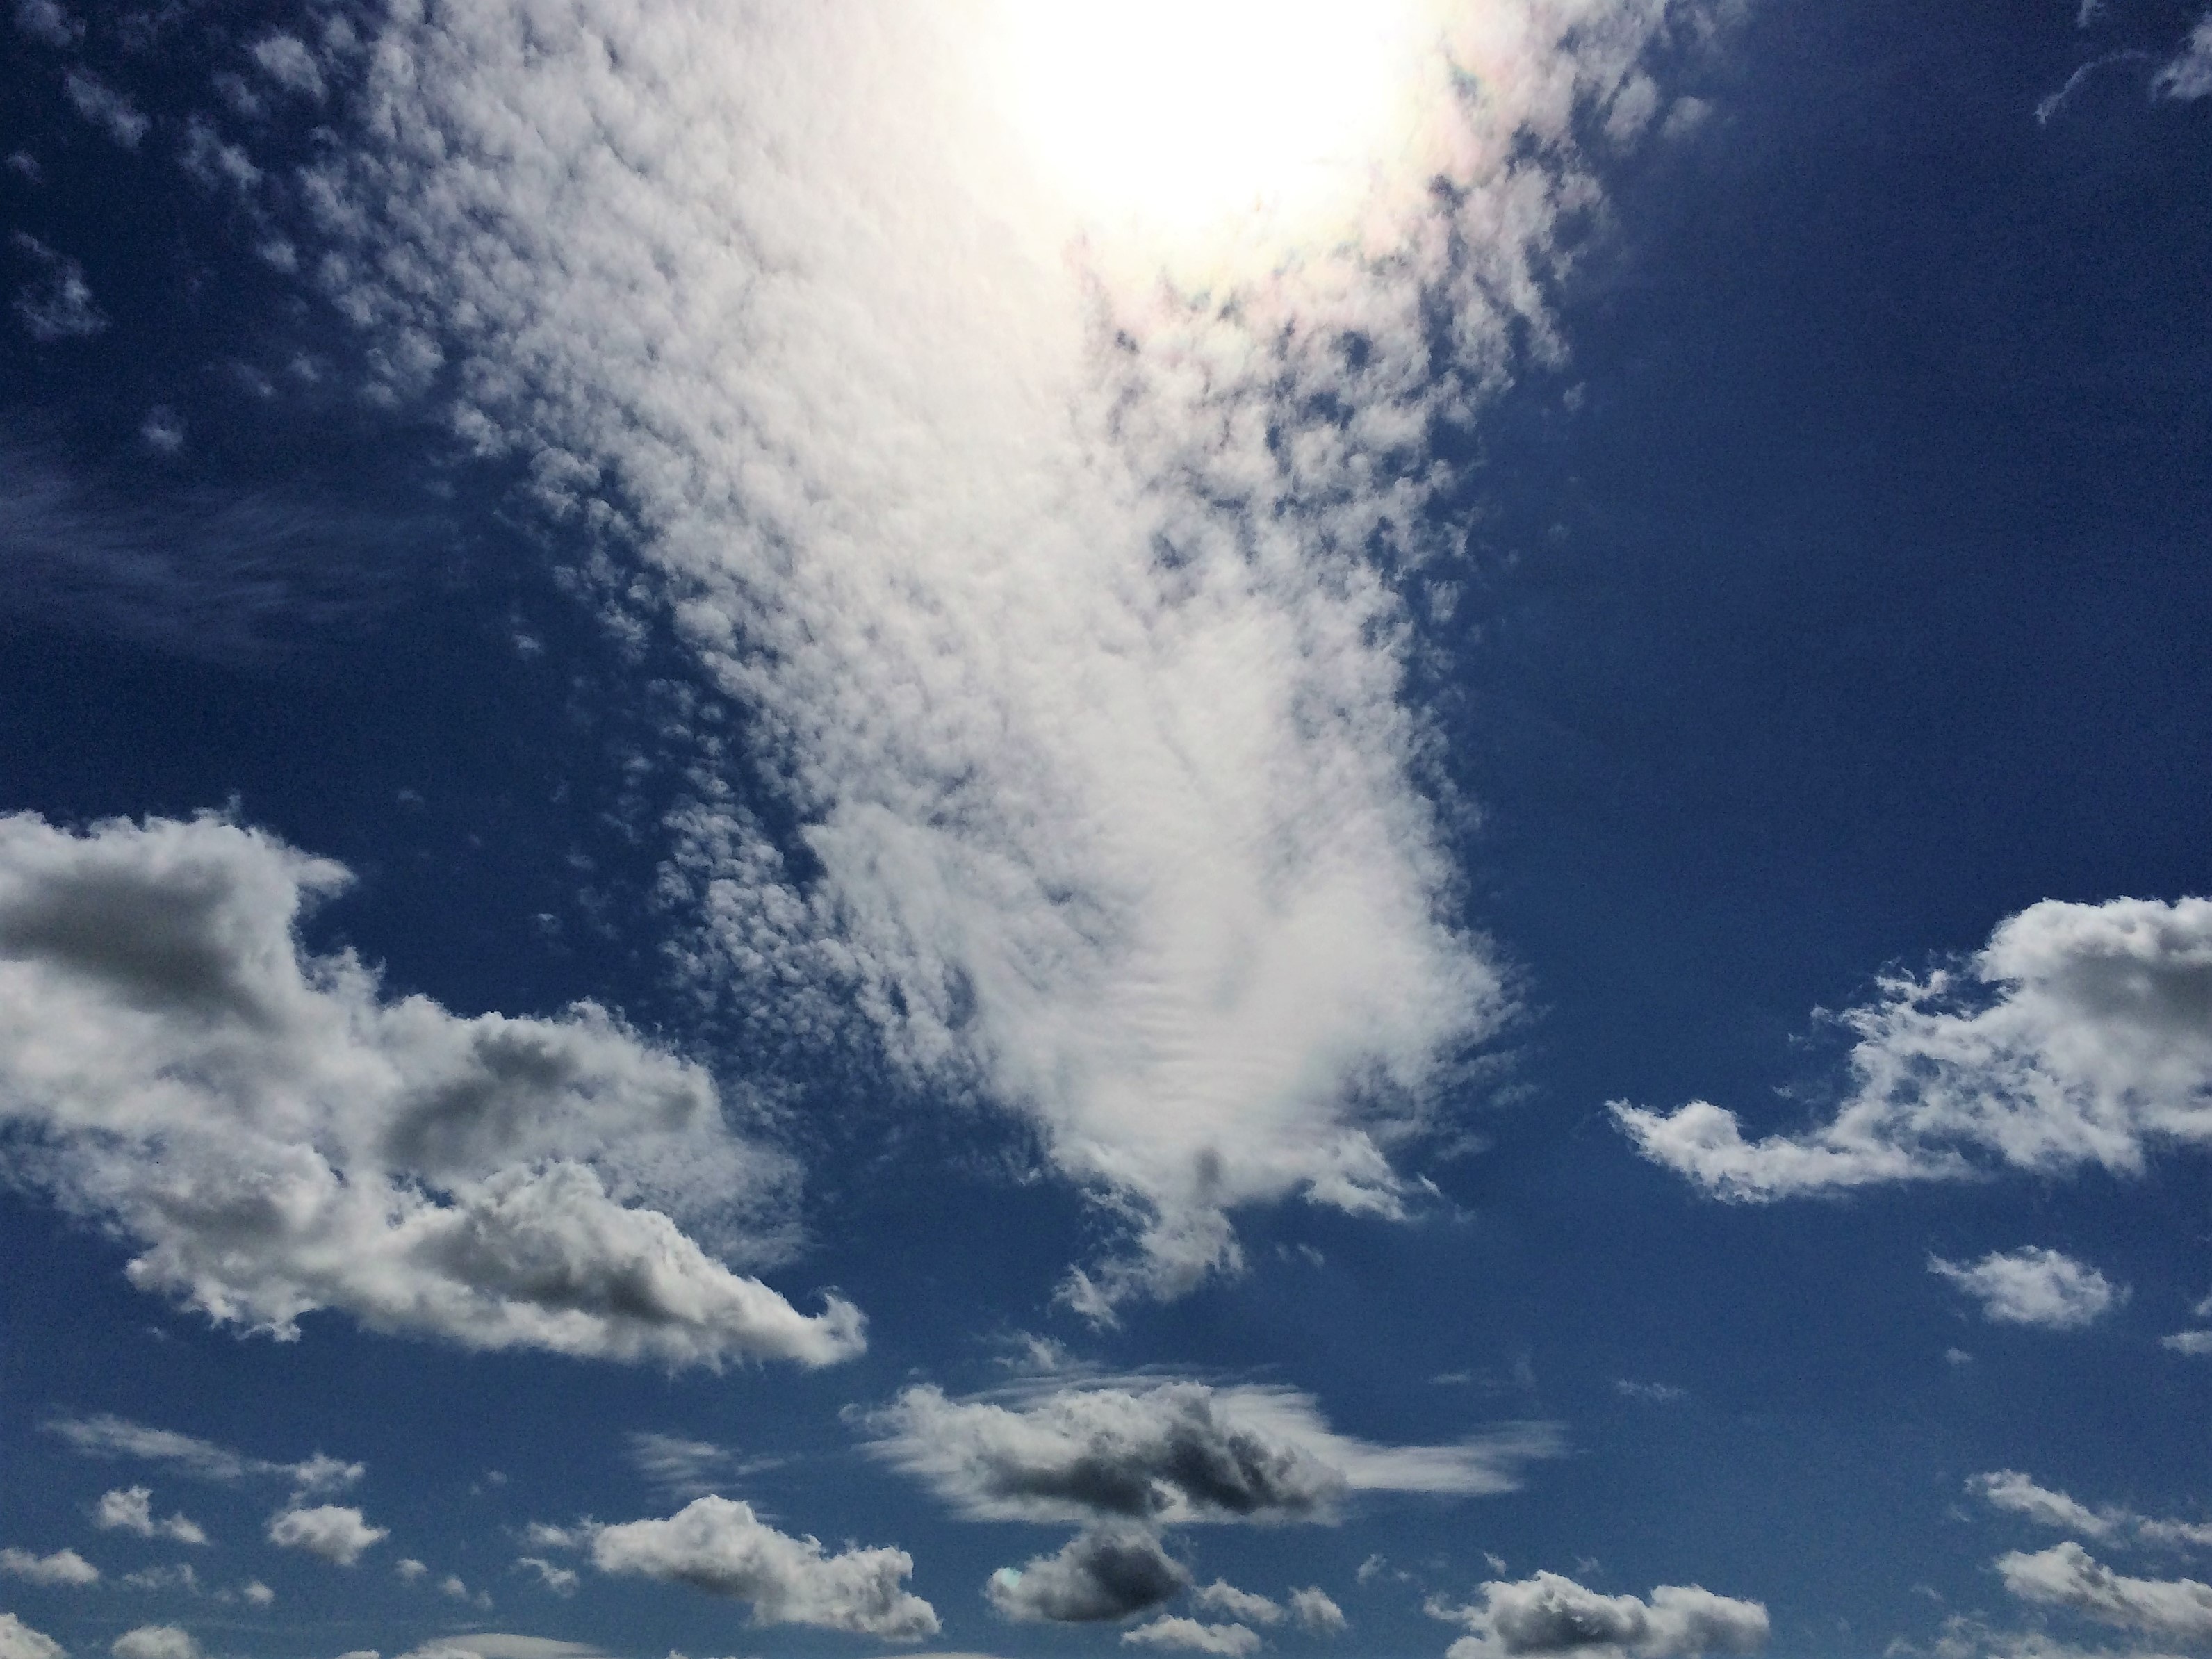
horizon, cloud, sky, white, sunlight, atmosphere, daytime, cumulus, blue, clouds, mood, meteorological phenomenon, atmosphere of earth